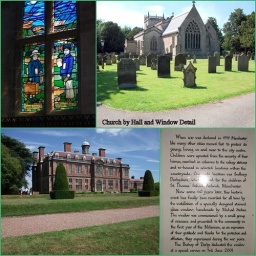
Sudbury Hall, the adjoining family church and details of the stained glass window in the church provided by WW2 evacuees in later life